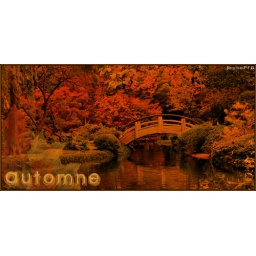
A view of a arched bridge over a pond in a garden with trees and foliage exhibiting fall colors.